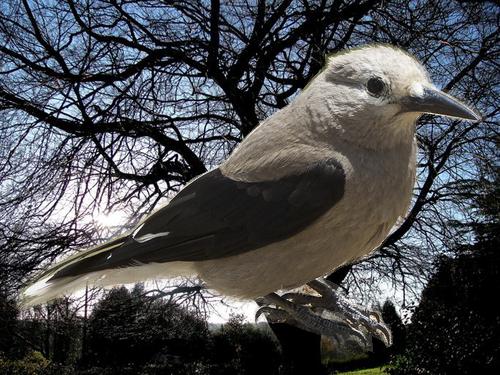
Bird species: Clark_Nutcracker
Bird type: landbird
Background: land